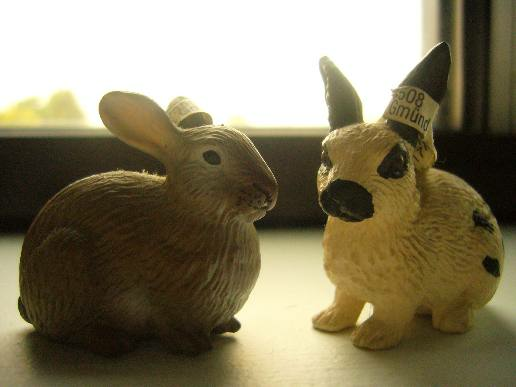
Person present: No